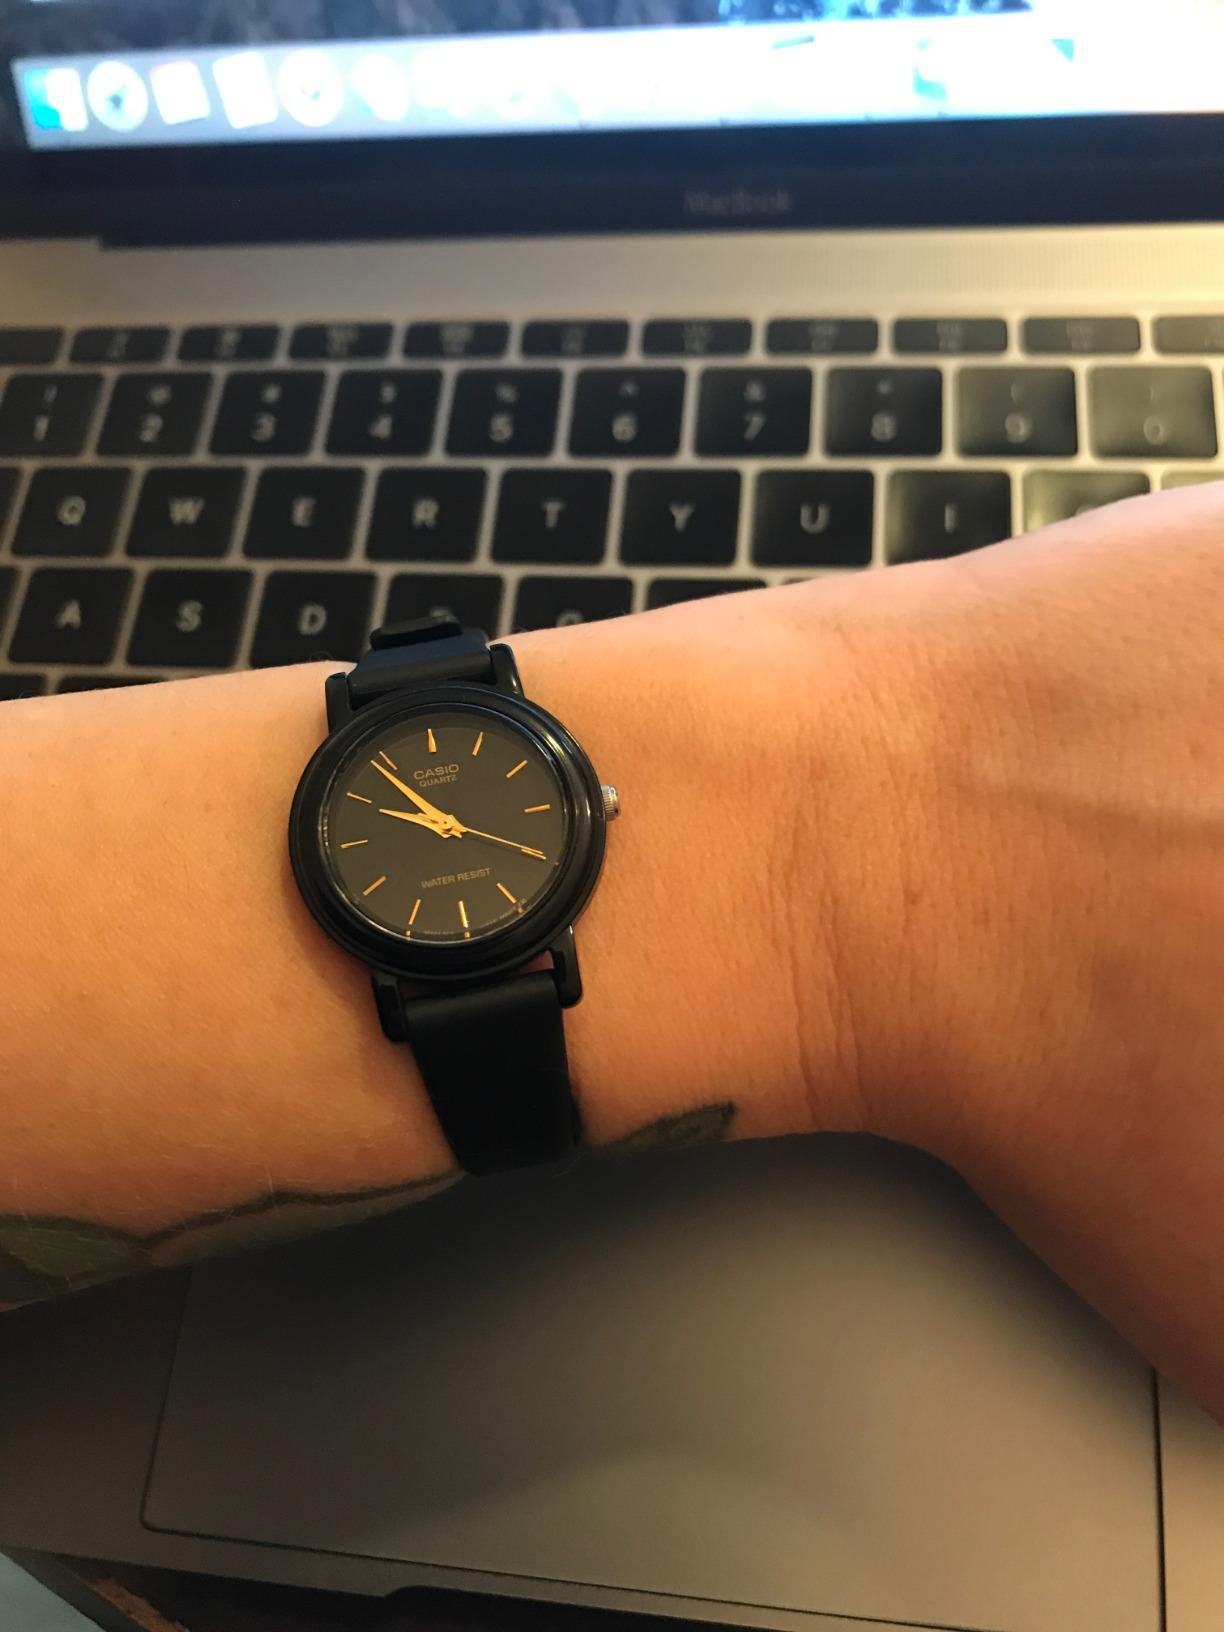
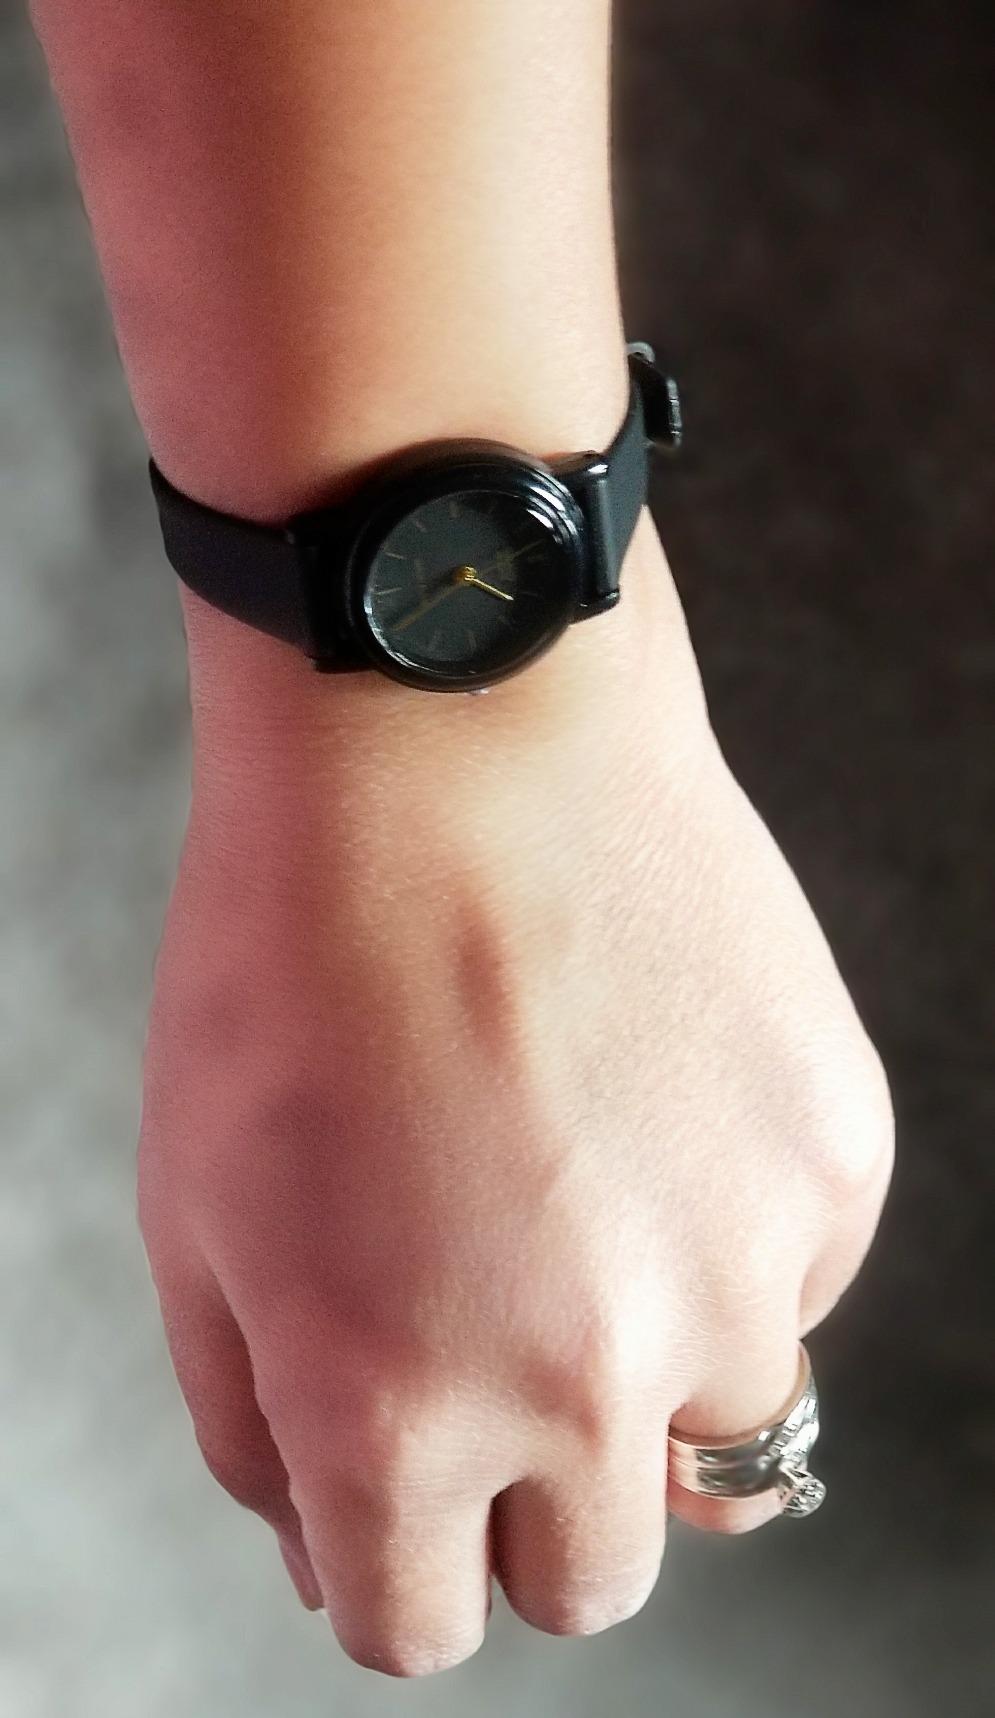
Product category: accessories_watch
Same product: yes